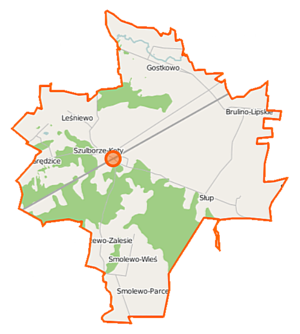
Szulborze Wielkie est une gmina rurale de la powiat d'Ostrów Mazowiecka, dans la Voïvodie de Mazovie, dans le centre-est de la Pologne.